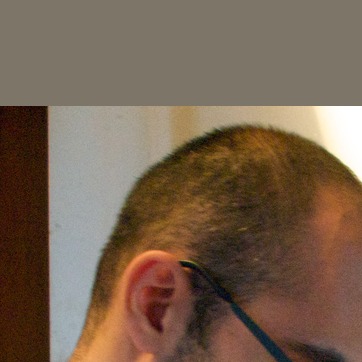
Material: hair